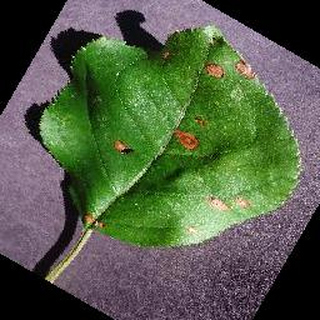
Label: apple_black_rot